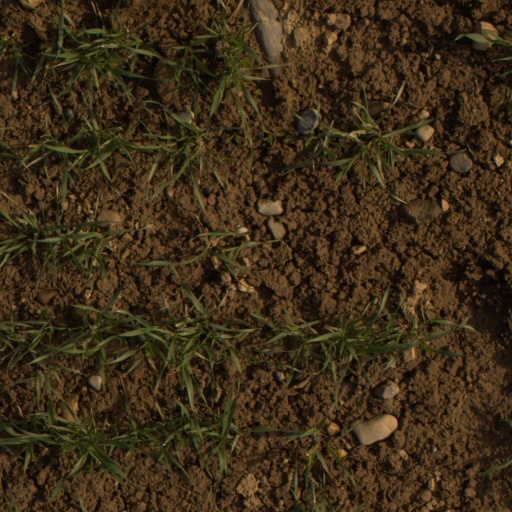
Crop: wheat